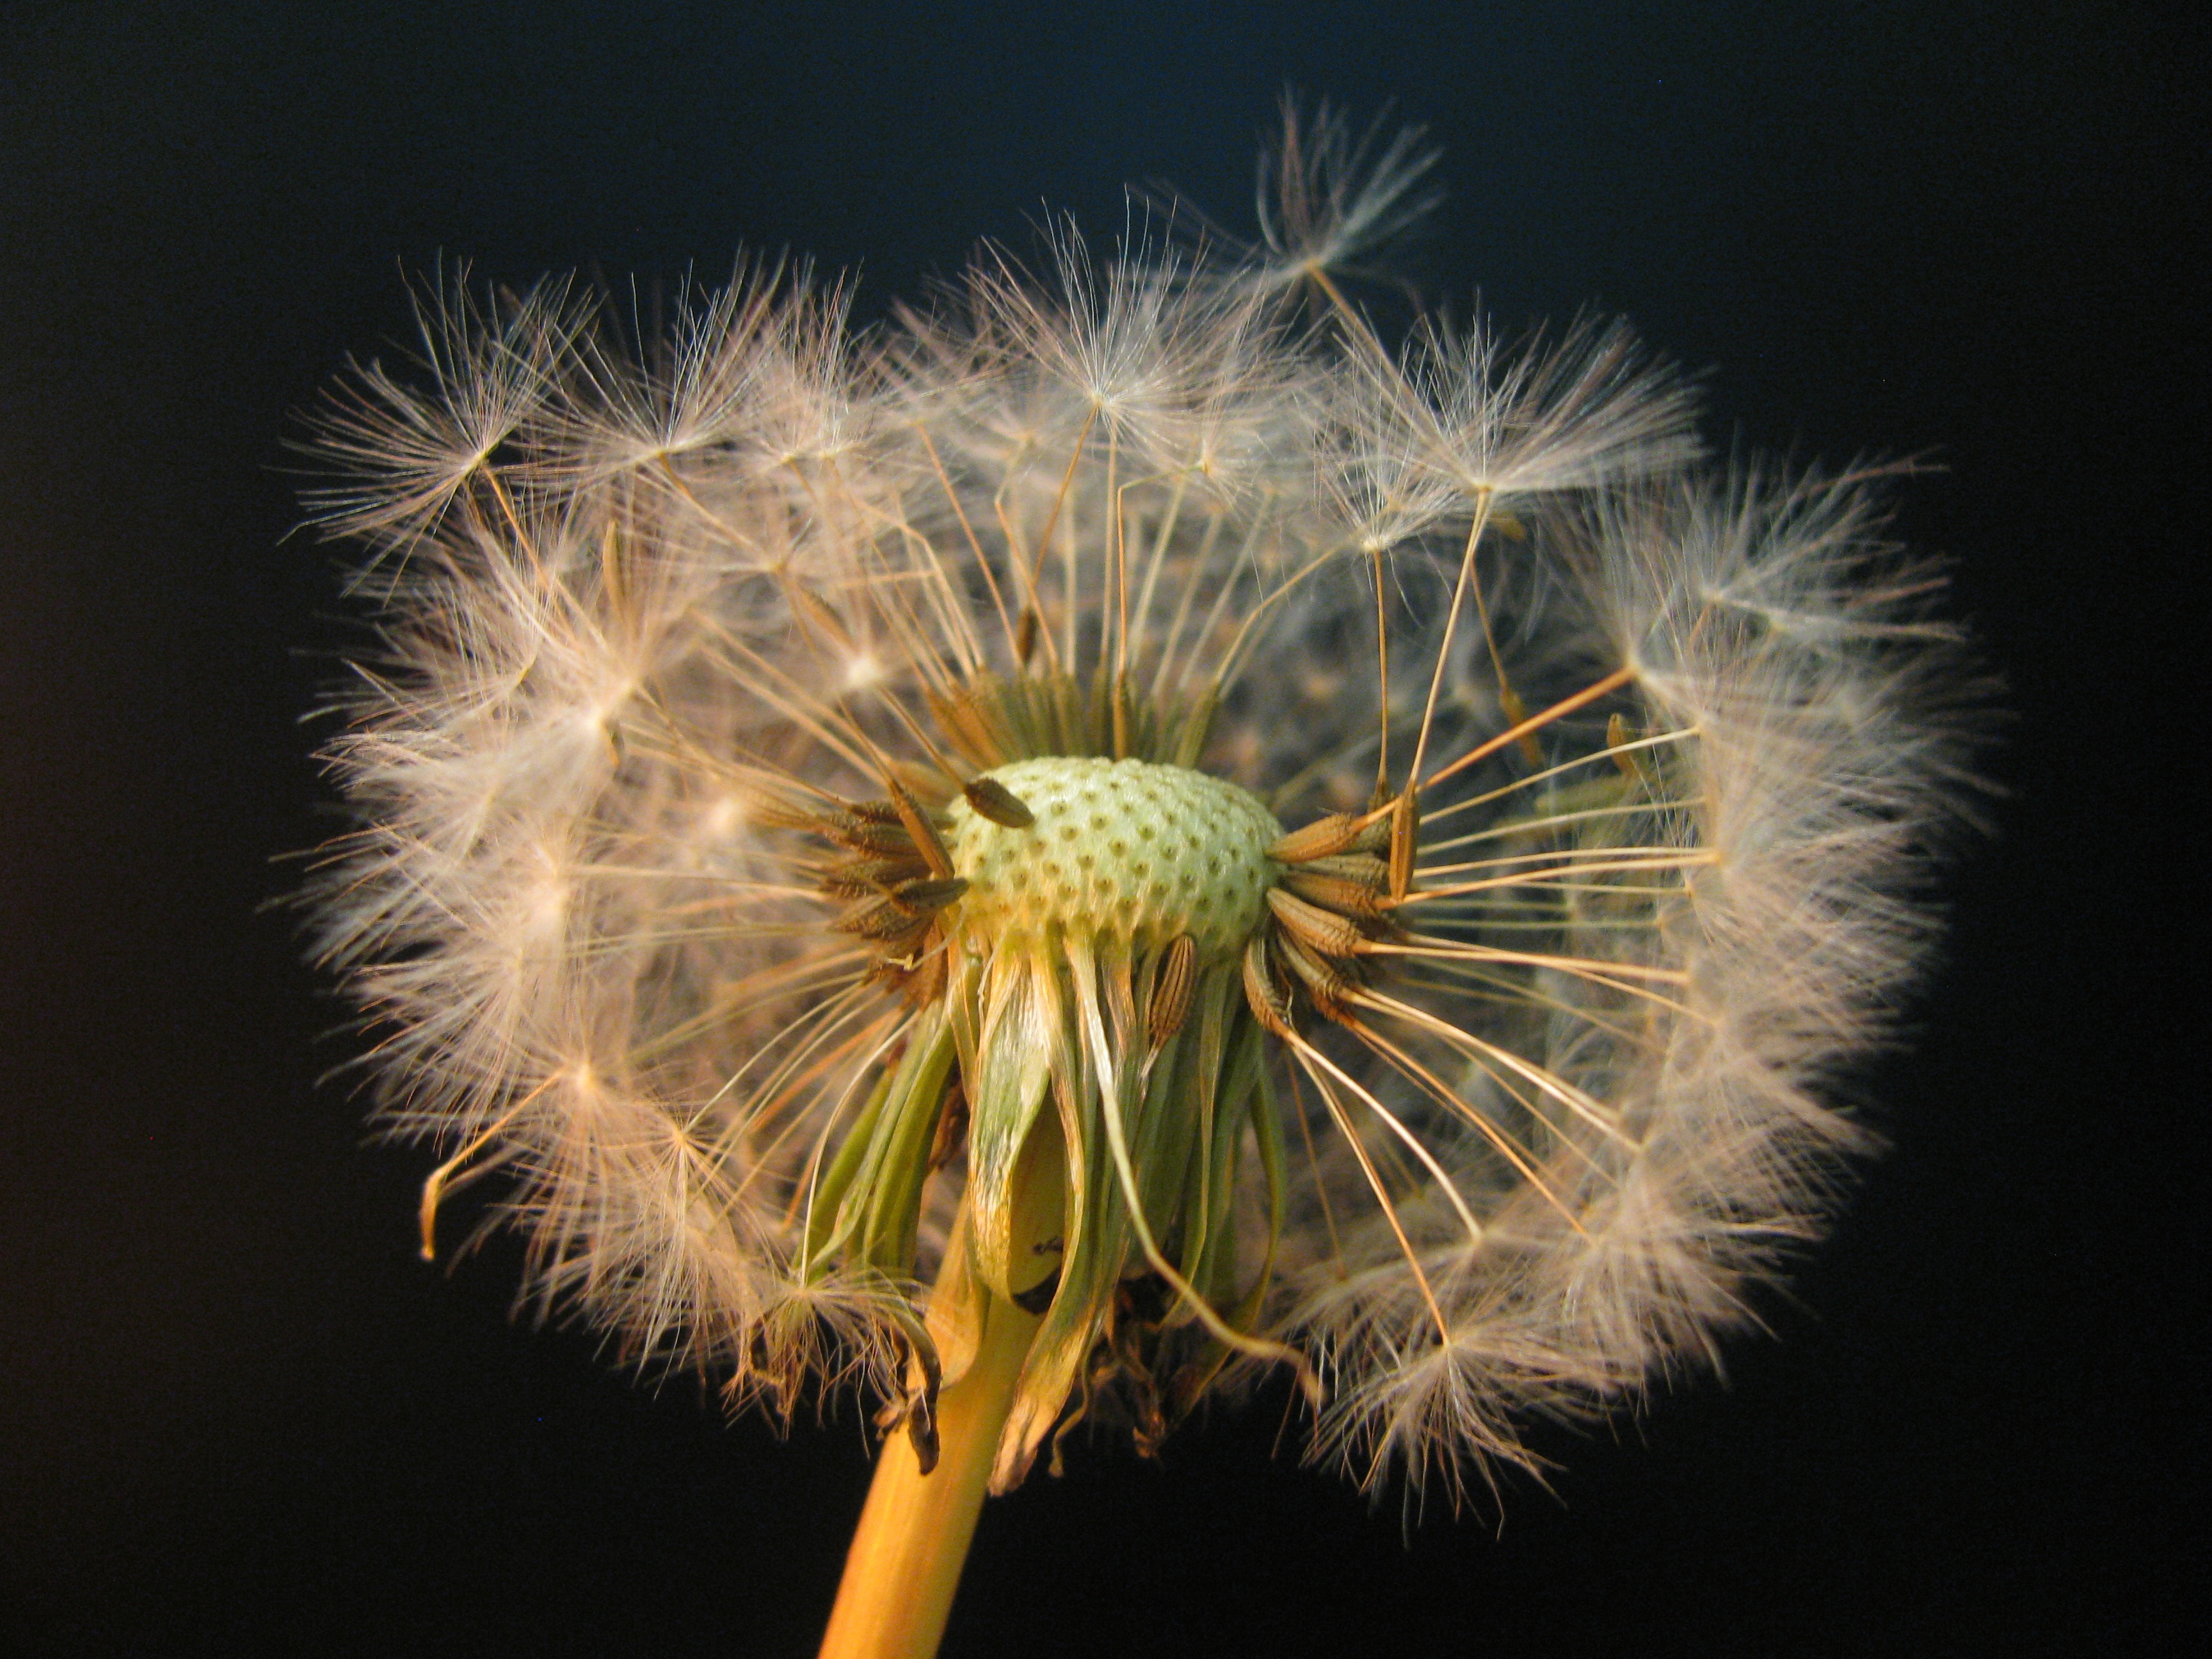
nature, branch, plant, photography, meadow, dandelion, flower, sparkler, spring, flora, weed, close up, seeds, thistle, macro photography, flowering plant, daisy family, seed head, grass family, plant stem, land plant, thorns spines and prickles